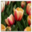
Label: tulip